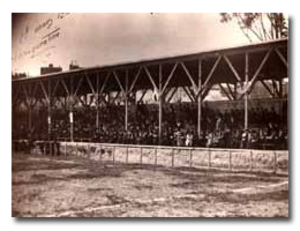
Le stade Mayol lors de son inauguration en 1920
Le sport à Toulon regroupe plus de 200 associations, clubs et sections sportives et plus de 18741 licenciés. Il est avant tout dominé par le club de rugby de la ville : le Rugby club toulonnais, également appelé le « RCT », fondé en 1908, ayant remporté quatre titres de Champion de France et trois Coupes d'Europe consécutives. Néanmoins, il existe d'autres clubs évoluant au niveau national, qui ont su mettre en avant leurs résultats sportifs tels que les Comanches de Toulon avec 8 titres de championne de France de softball et une Coupe d'Europe, le basket-ball, le handball, le futsal et le hockey sur glace. Aussi, la ville compte 35 équipements sportifs municipaux de qualité dont elle a la gestion et l'entretien. Le dernier en date étant la Ferme des Romarins, nouveau pôle sportif à l'ouest de la ville. En termes de manifestations sportives, Toulon a accueilli d'importants événements tels que le Tour de France entre 1905 et 1964, la Flamme Olympique en 1992 et la 35ᵉ Coupe de l'America en 2016 et notamment le célèbre Festival International Espoirs de Provence, tournoi de football créé en 1967 et diffusé aujourd'hui dans le monde entier.